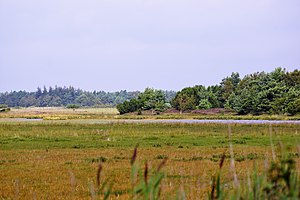
Kærene
Naturområdet Kærene på Læsø set mod nord
Naturområdet Kærene på Læsø set mod nord
Kærene er et fredet moseområde der ligger mellem Vesterø Havn og Byrum på Læsø. Det er ellers et af landets største moseområder med småsøer og hedekær. Kærene er et udpræget rimmer og dopperlandskab. Det er dannet ved at havet i sin tid, for 2-3000 år siden, dannede et system af langstrakte strandvolde med mellemliggende vandfyldte eller fugtige lavninger. Småsøer, der er dannet i dopper, vil pga. landhævning og tilgroning altid bevæge sig mod forsumpning og mosedannelse.